2009 European Grand Prix

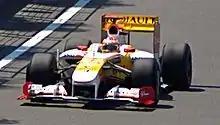
Fernando Alonso finished in sixth in front of his home crowd.

Hamilton seemed to have found some pace but he pitted soon after on lap 37. He came in but his new tyres were still in their blankets and a lot of time was wasted. Barrichello came in three laps later on lap 40 and came out in first. Button came in on lap 41 along with Alonso leaving Webber to tackle a bit of traffic. Webber pitted and the traffic had cost him as he came out behind Button and Kubica leaving himself out of the points. Räikkönen also jumped Kovalainen in the second round of stops.